Joe Lahoud

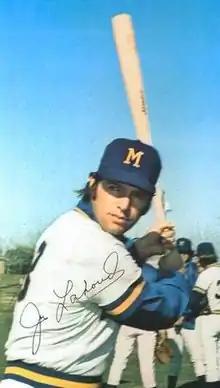
Lahoud in 1973

Joseph Michael Lahoud (born April 14, 1947) is an American former professional baseball player. He played all or part of eleven seasons in Major League Baseball, primarily as an outfielder and designated hitter, for the Boston Red Sox (1968–71), Milwaukee Brewers (1972–73), California Angels (1974–76), Texas Rangers (1976) and Kansas City Royals (1977–78).